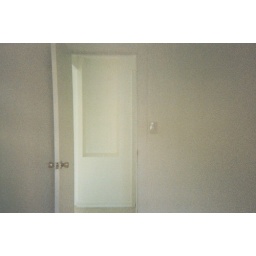
An alcove in the hallway. Taken from bedroom (bedroom door is on the left). Bathroom is just to the right of the alcove.